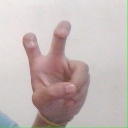
अक्षर: ई